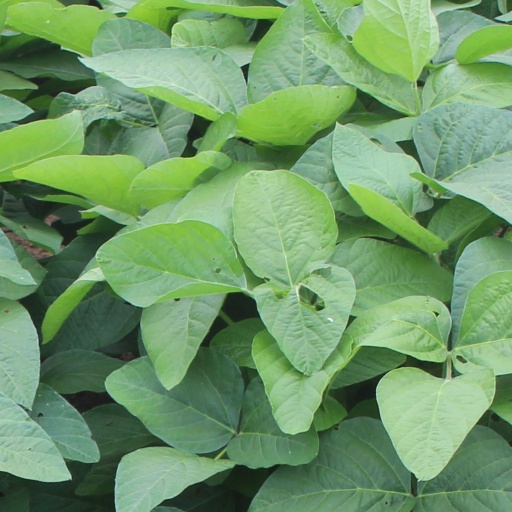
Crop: soybean